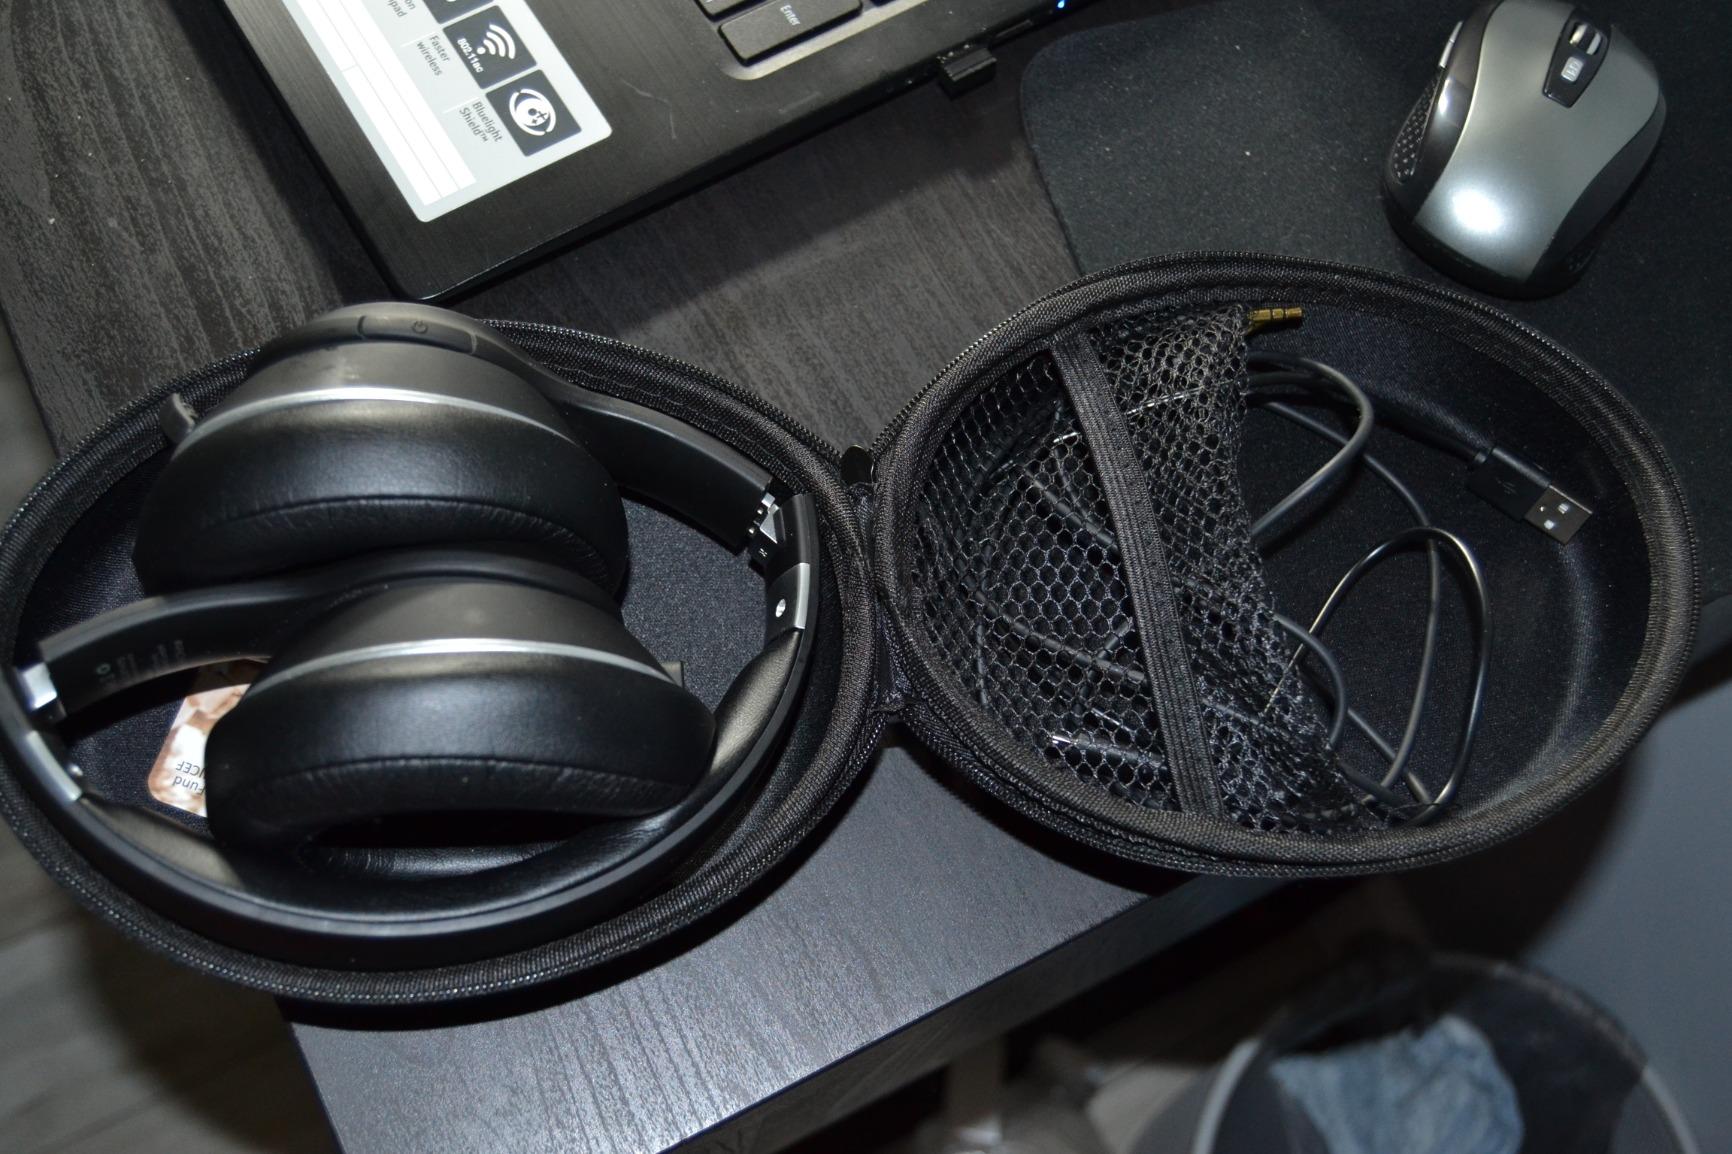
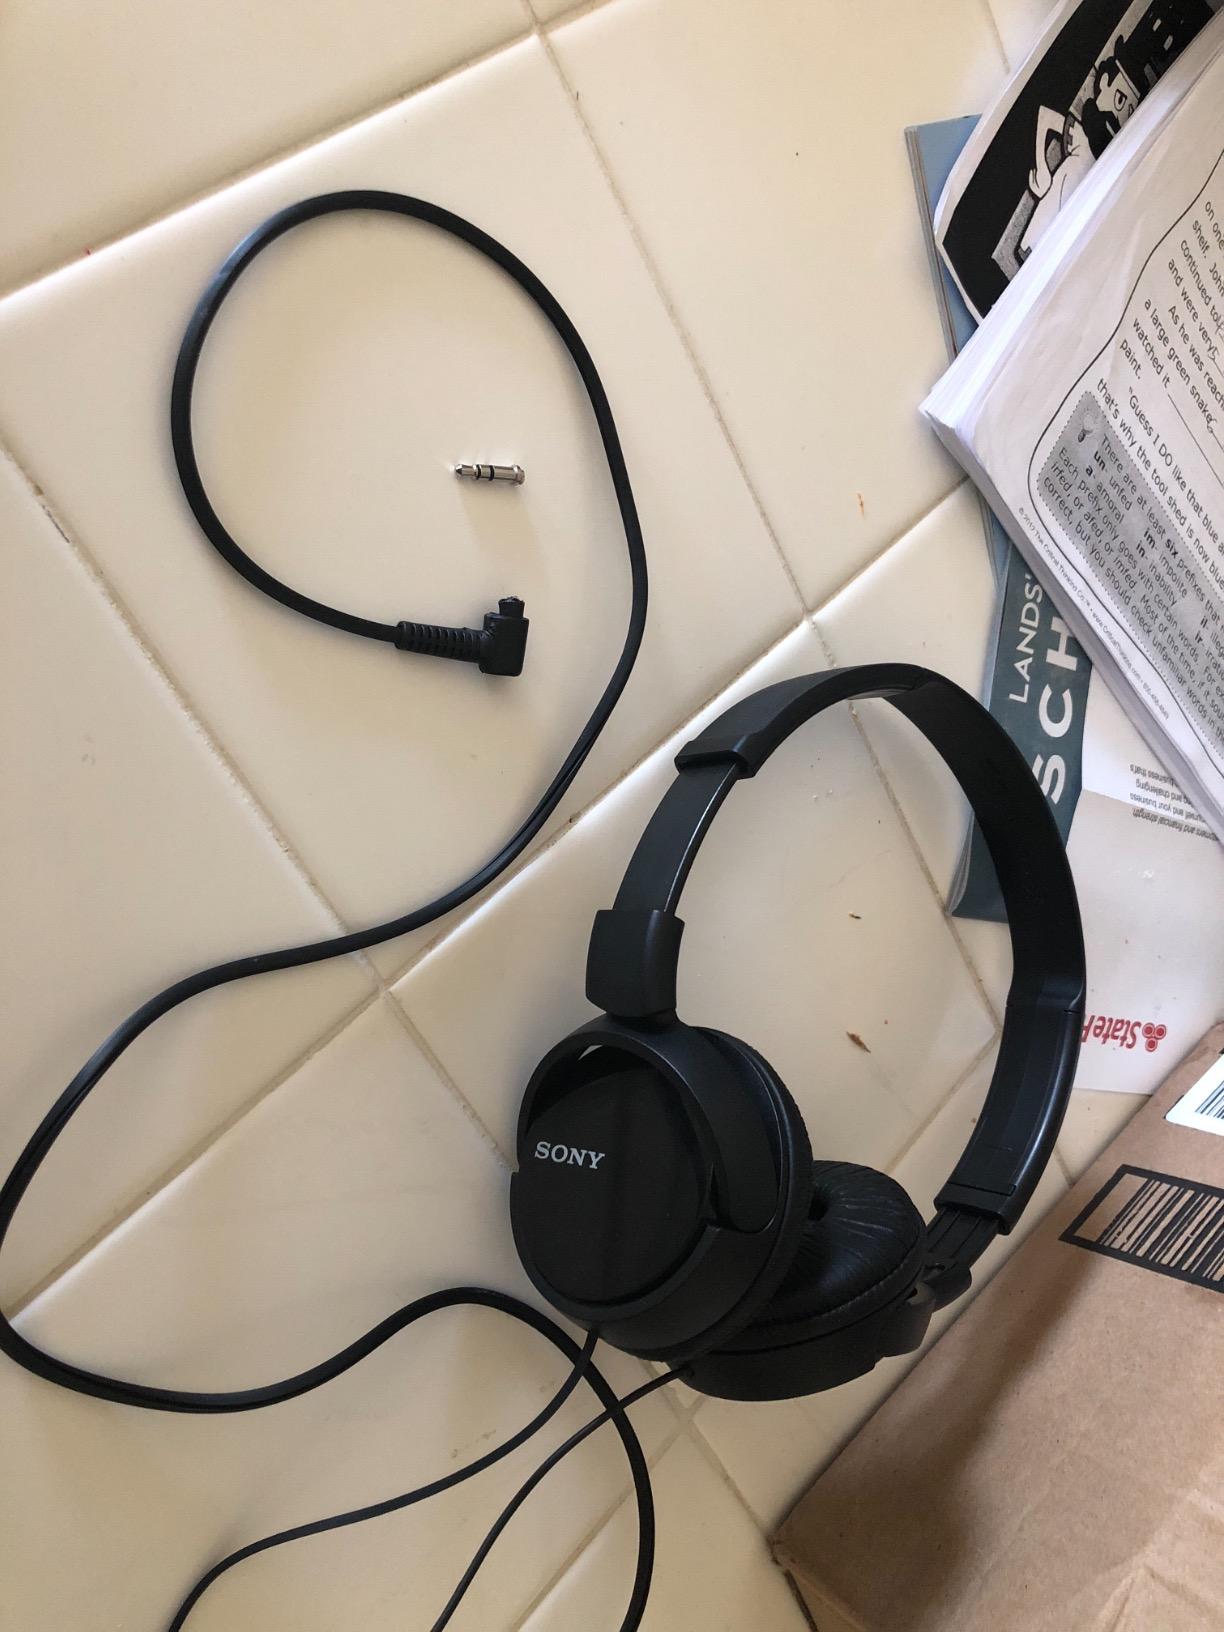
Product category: headphones
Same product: no